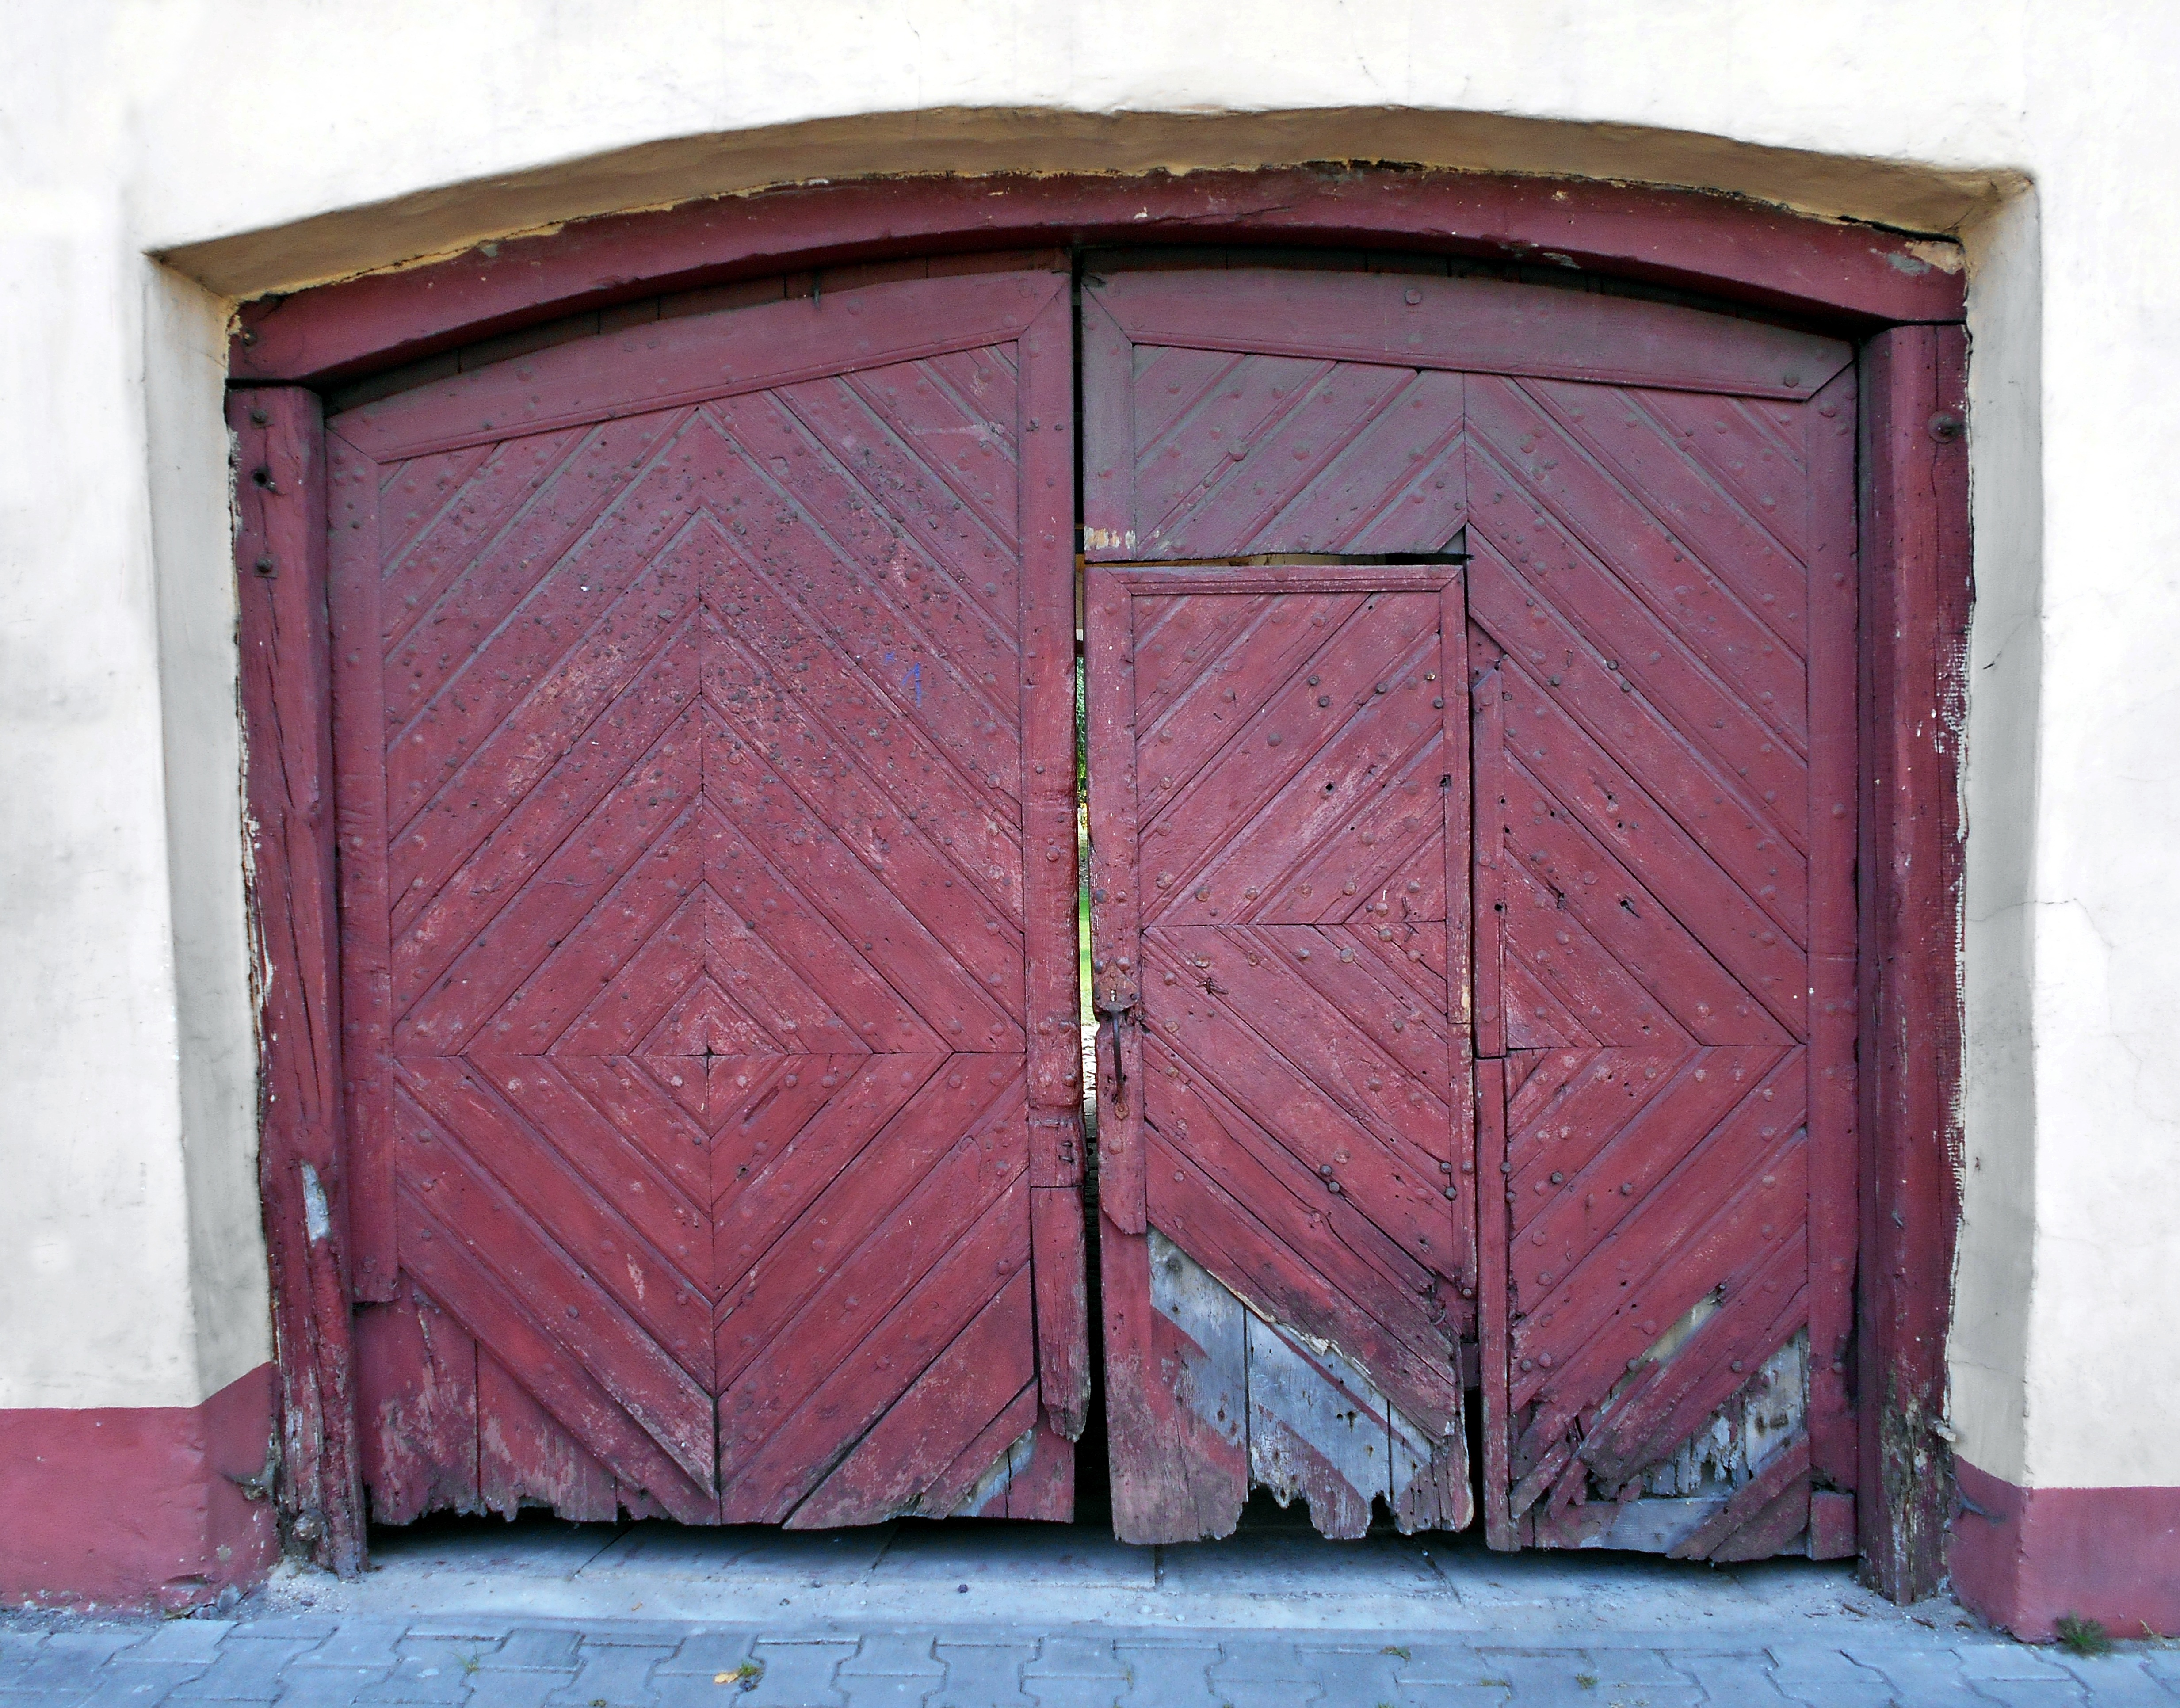
building, barn, shed, entrance, facade, gate, door, gates, gateway, wooden gate, old gate, the door, the output of the, garage door, man made object, outdoor structure